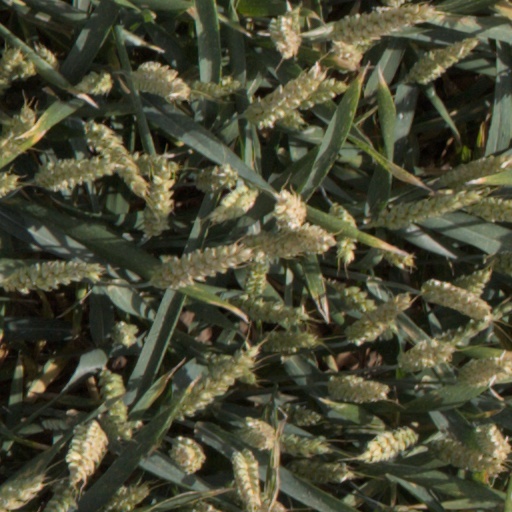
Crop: wheat